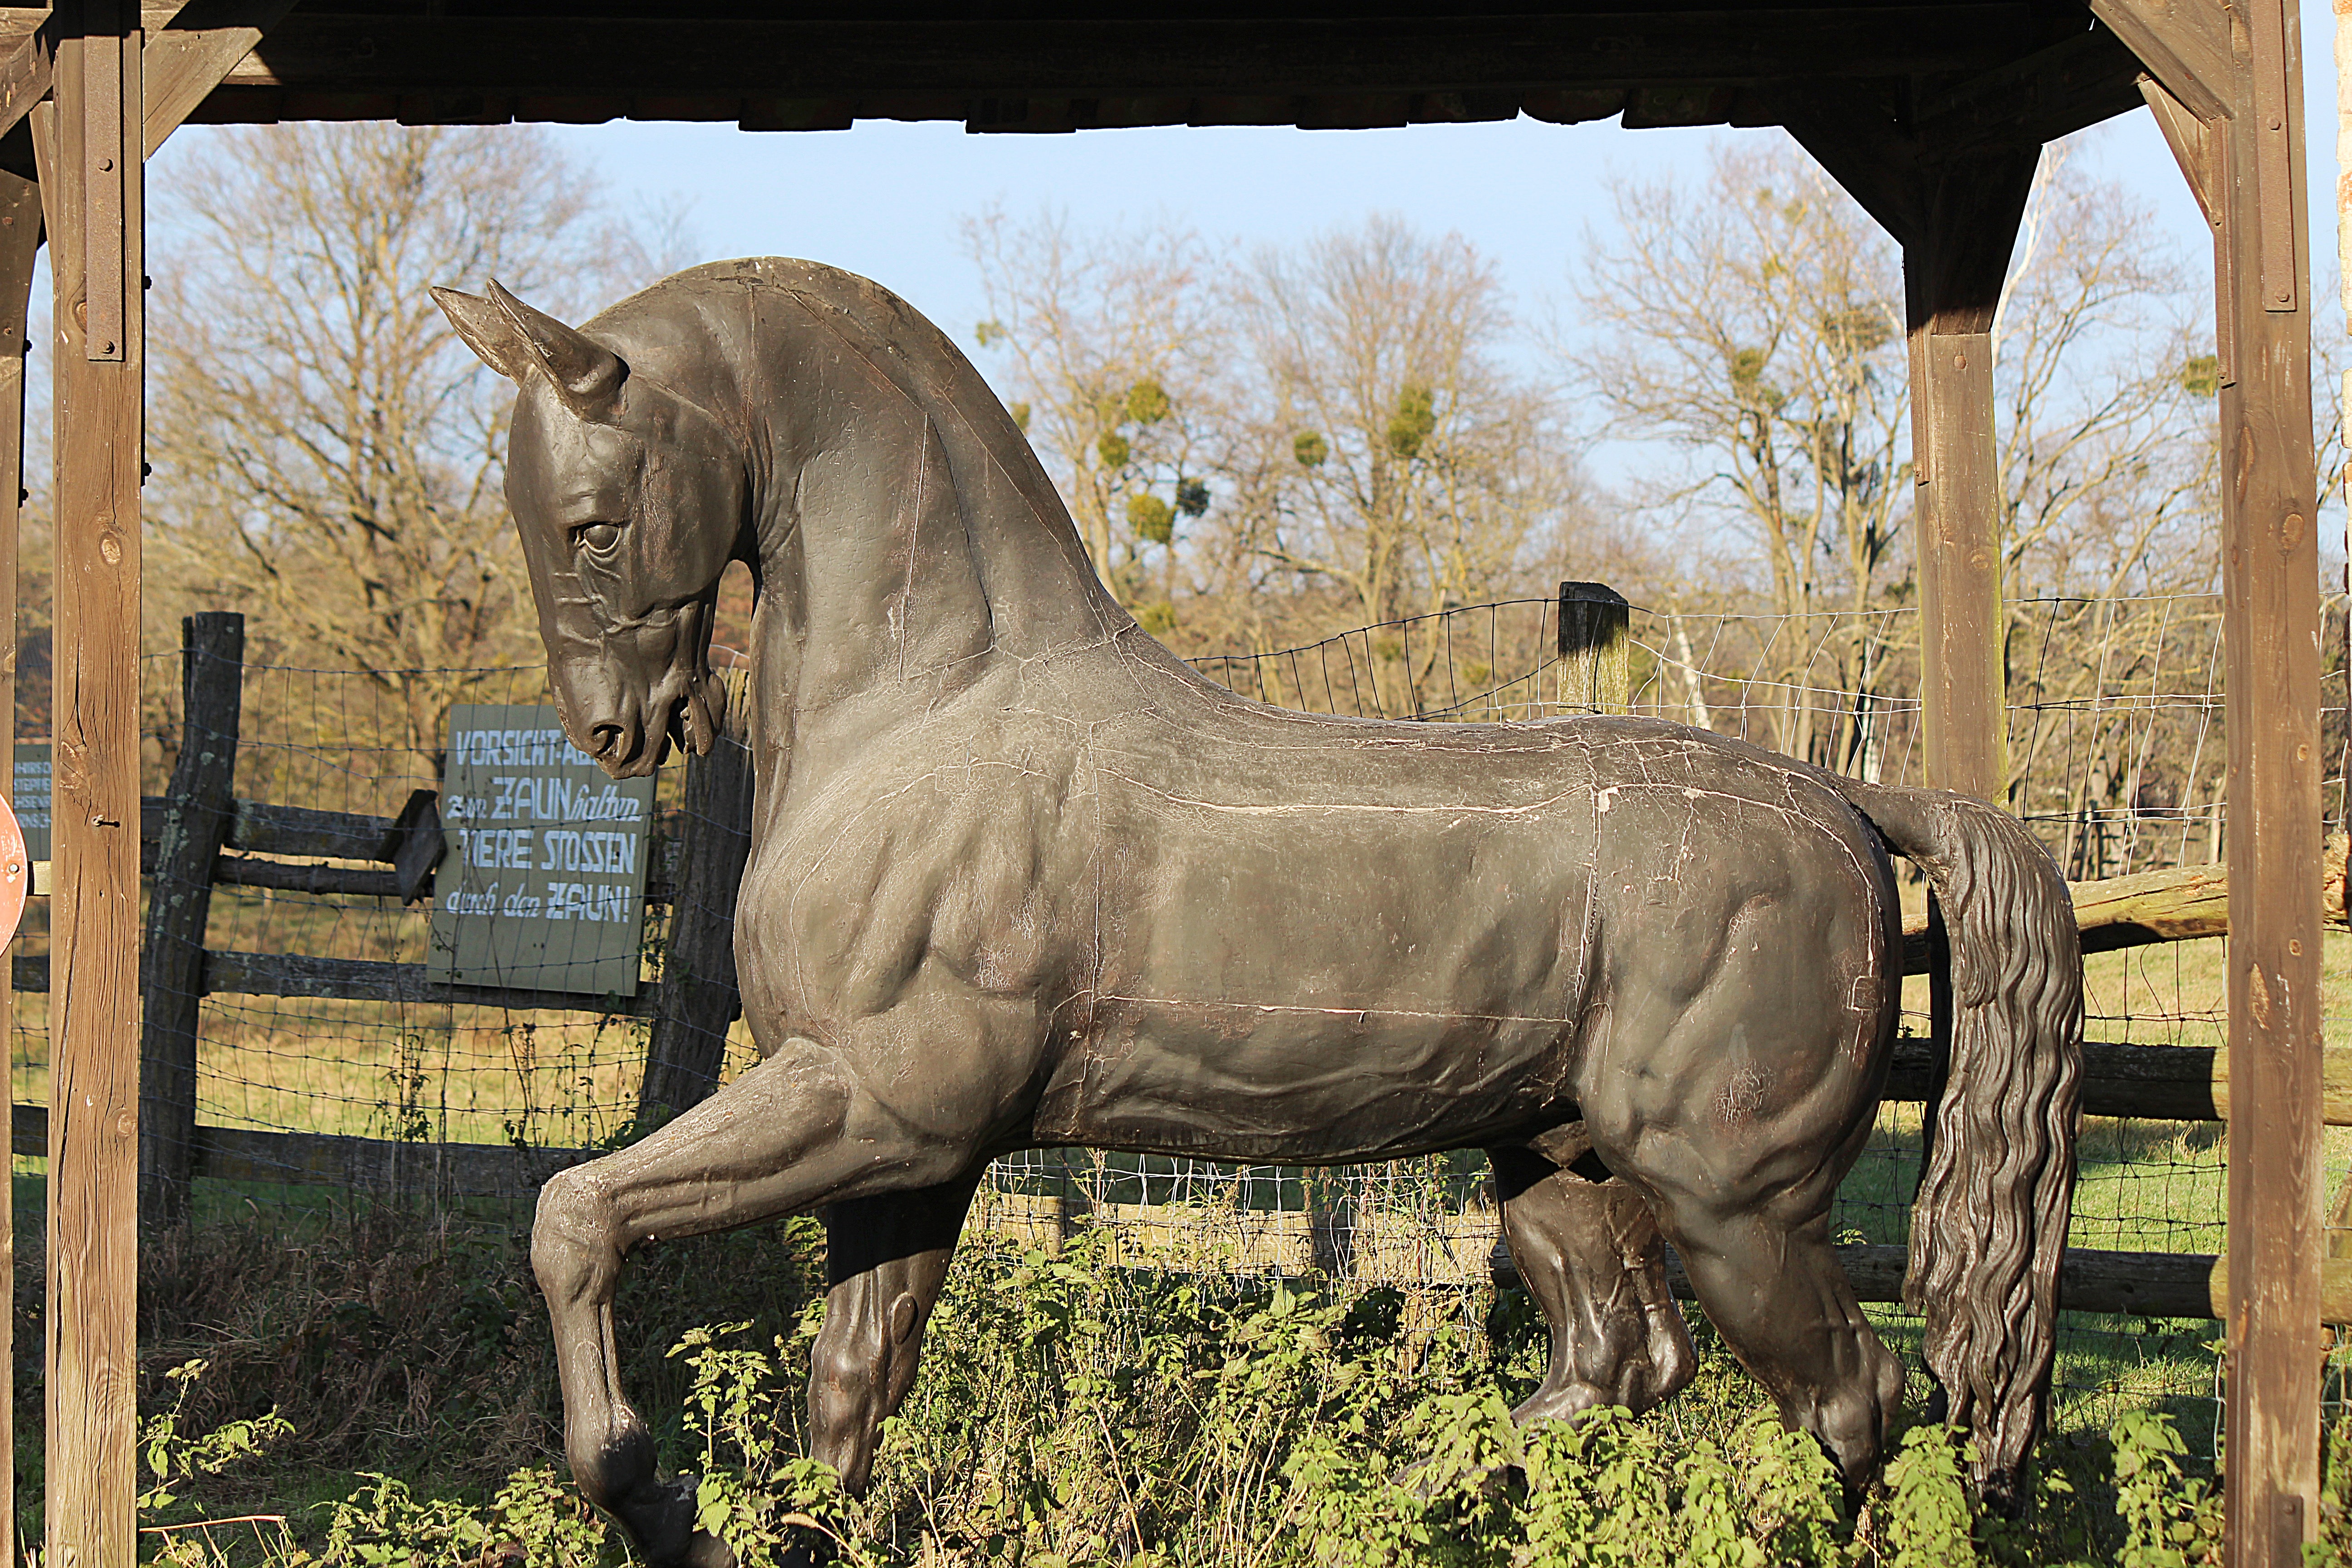
old, statue, horse, mammal, stallion, fauna, sculpture, art, mare, horse statue, horse like mammal